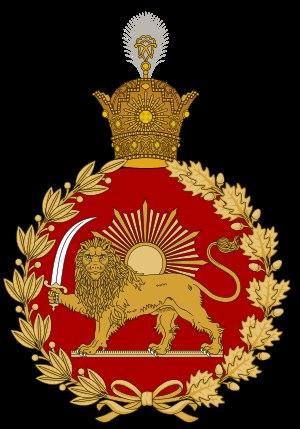
Shahrbani, anciennement appelé Nazmiyeh était un organisme chargé de l'application de la loi en vigueur en Iran, ayant la fonction de police à l'intérieur des villes. Fondée au cours de la dynastie Qadjar, il a finalement été fusionné en 1991 avec les forces rurales et des routes de la police, la Gendarmerie et les Comités de la Révolution Islamique, pour former la force d'application de la Loi de la République Islamique d'Iran.